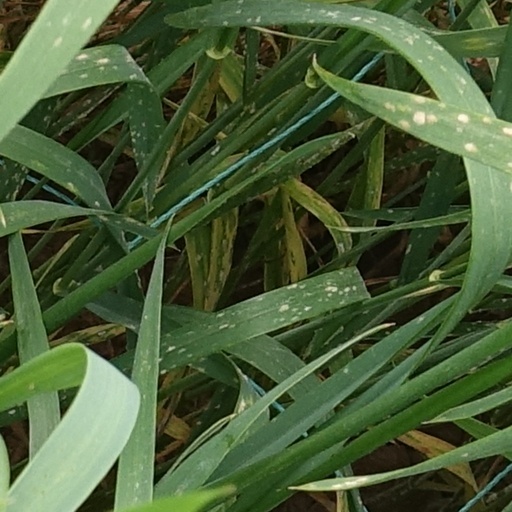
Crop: wheat